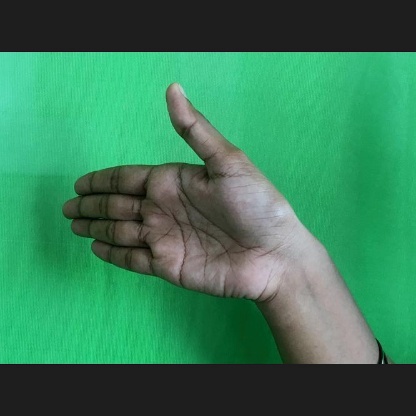
Mudra: Ardhachandran